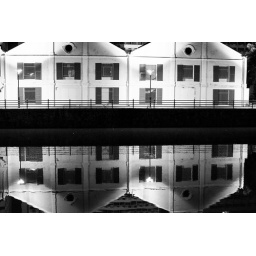
building reflect in the Singapore river